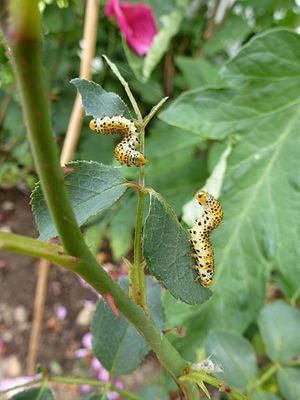
Arge ochropus ou Tenthrède des rosiers
Une tenthrède est un nom vernaculaire ambigu en français qui désigne les imagos de nombreuses espèces parmi les Hyménoptères formant le groupe des mouches à scie ou symphytes. Leur larve ravageuse est souvent appelée fausse-chenille car elle ne donnera pas un papillon mais un insecte apparenté aux guêpes, dont il se distingue par l'absence de « taille » fine. Le mot tenthrède vient de la francisation du genre Tenthredo qui a donné son nom aux taxons supérieurs jusqu'à la super-famille Tenthredinoidea.